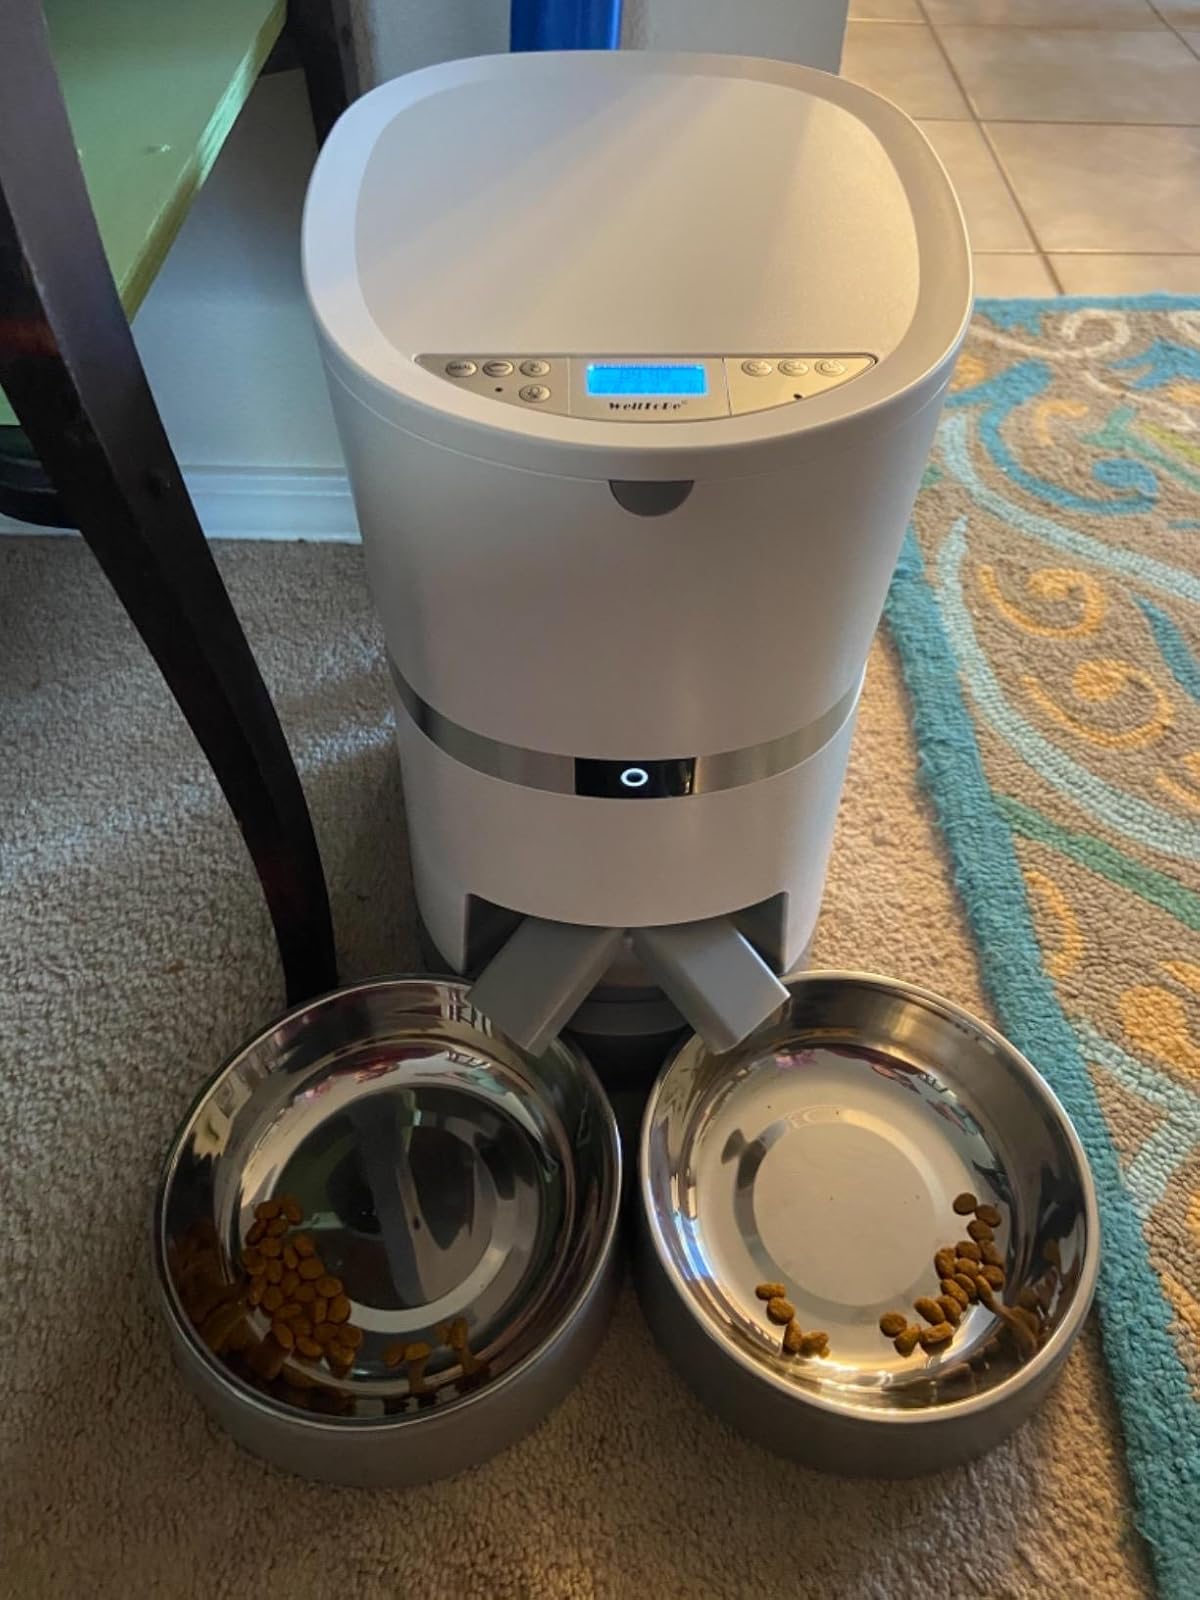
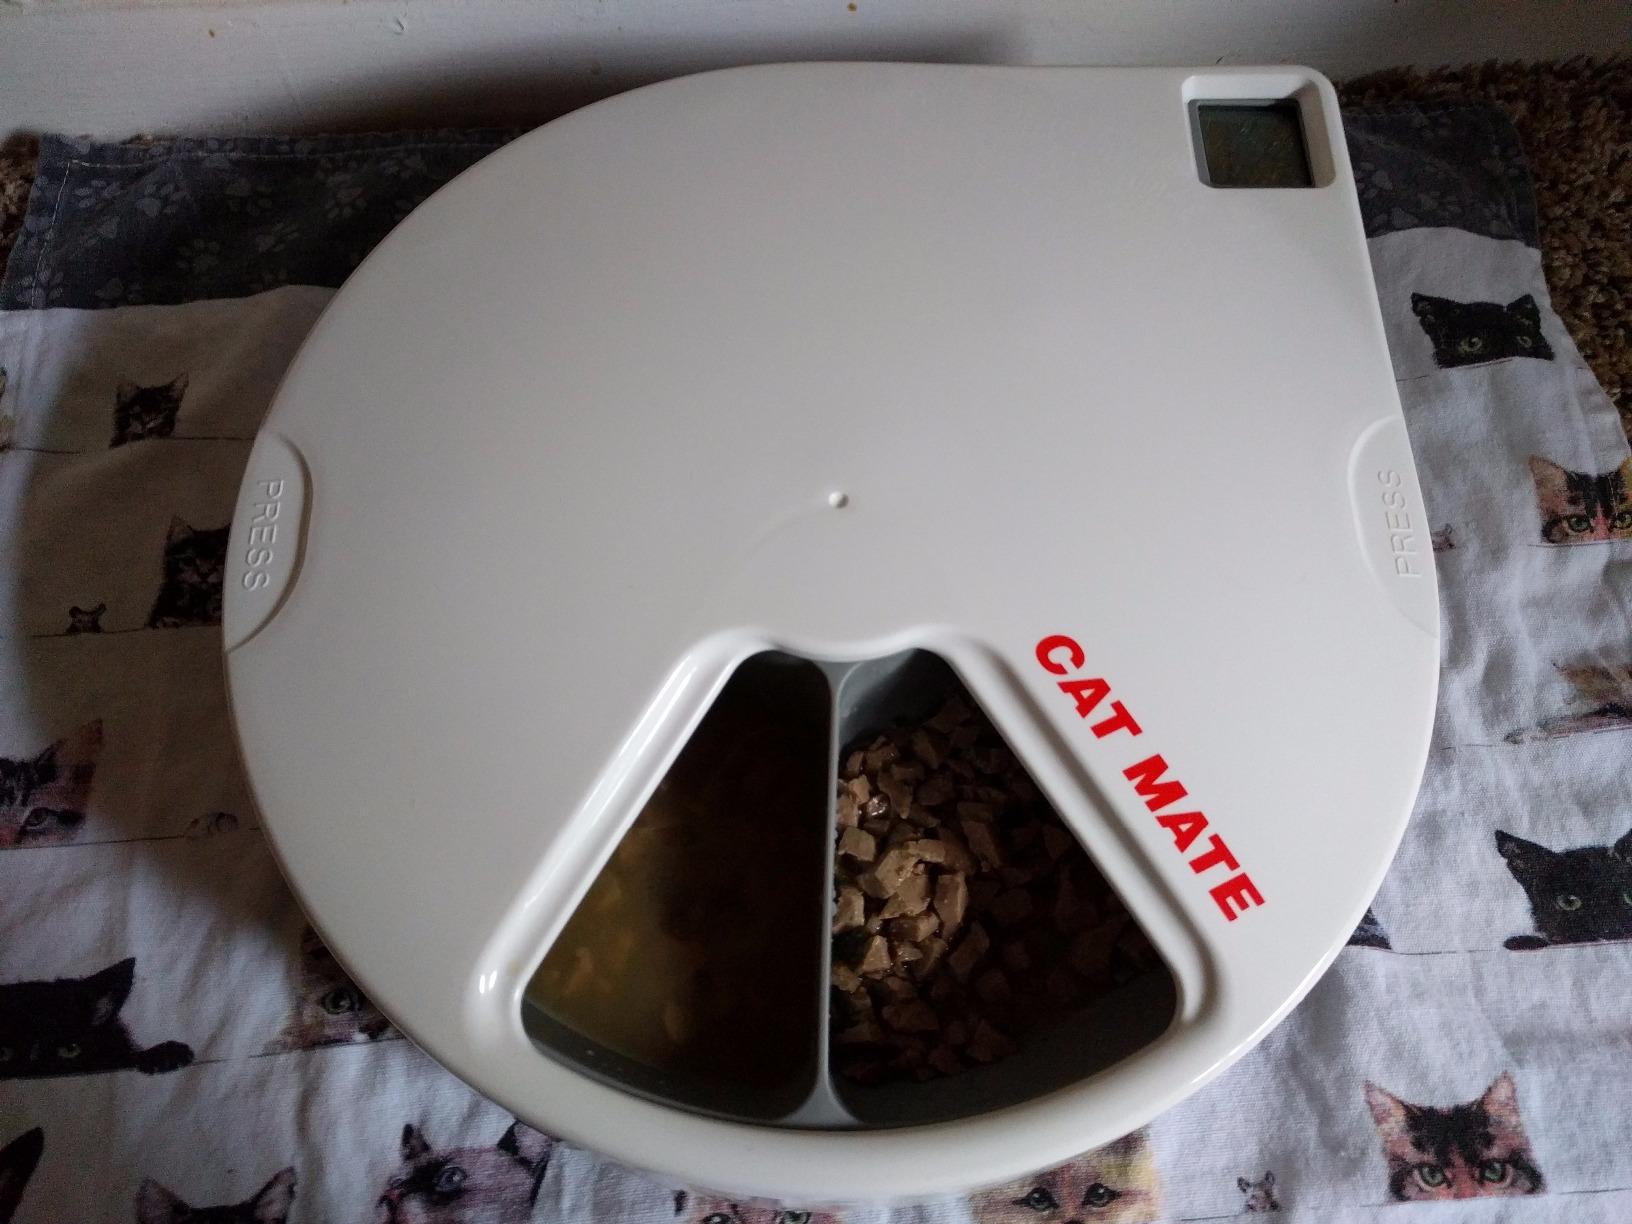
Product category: items_feeder
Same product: no